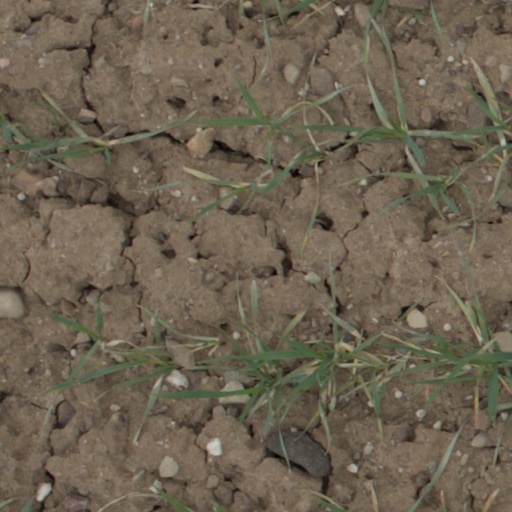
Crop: wheat